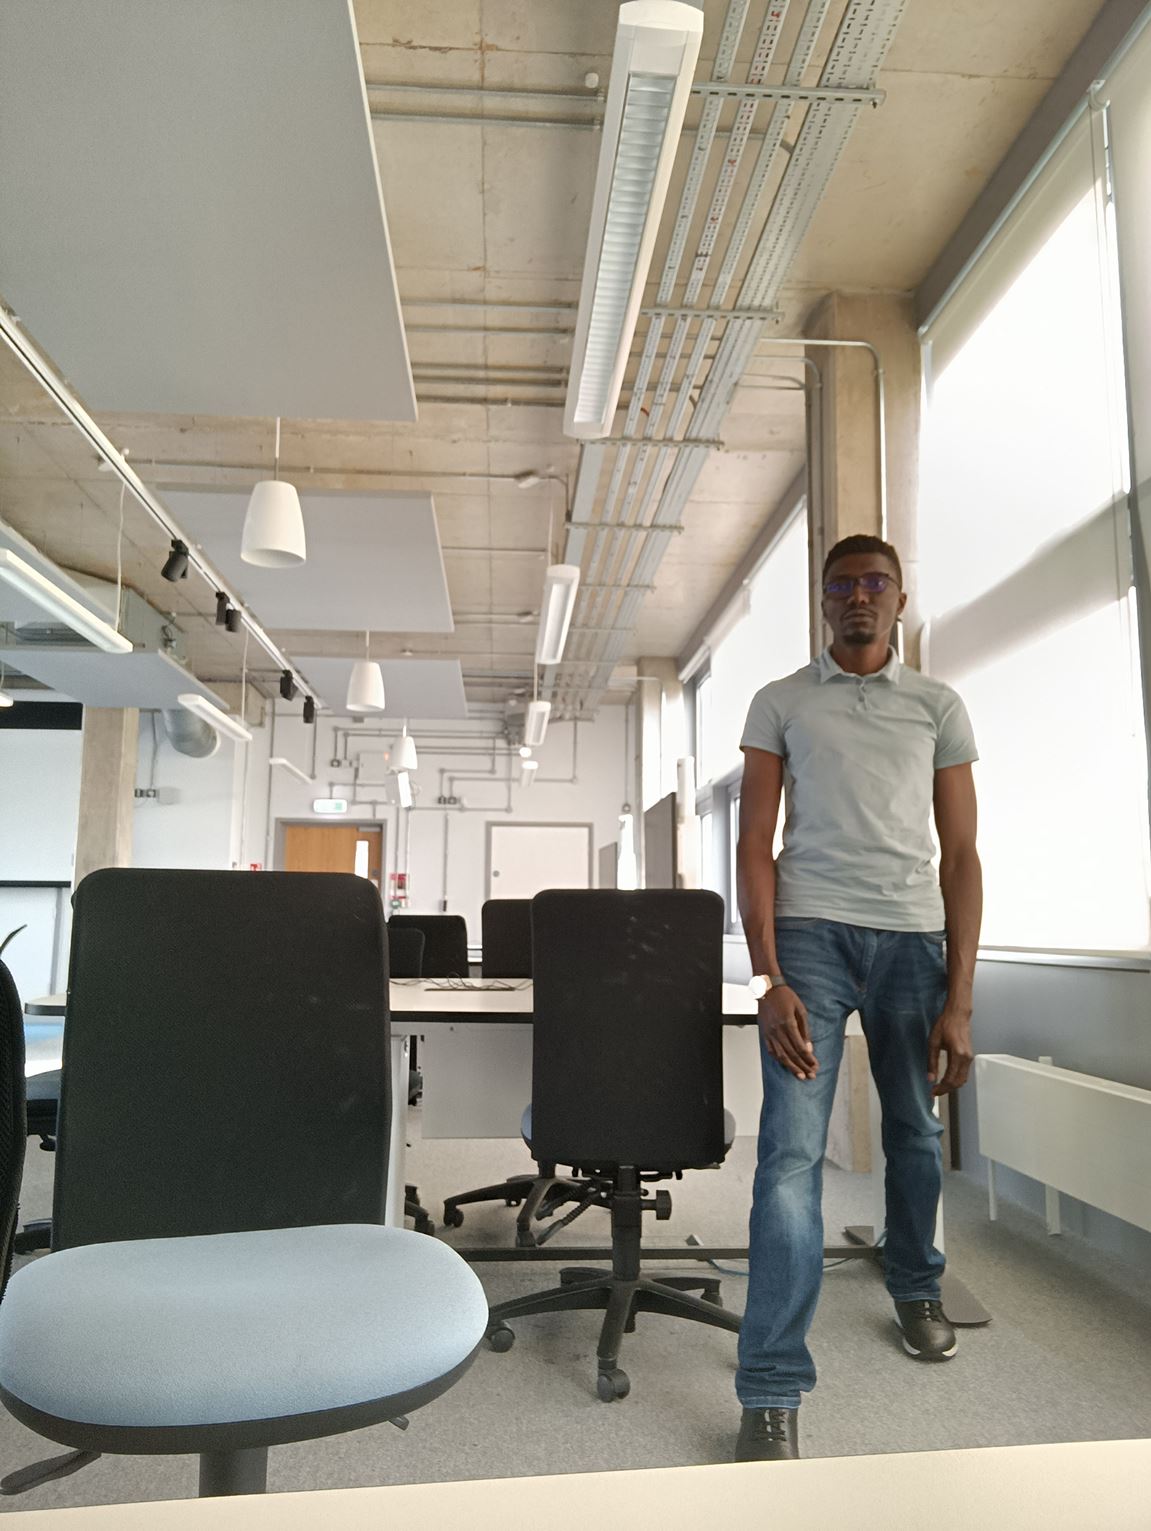
Posture: stand